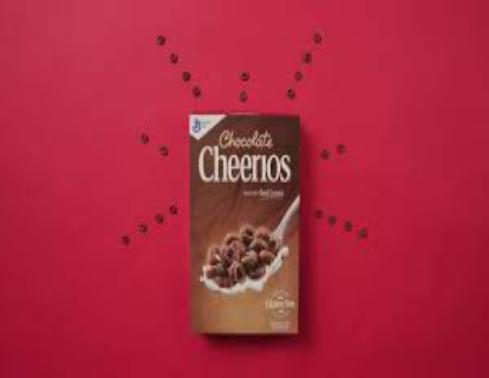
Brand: Chocolate Cheerios
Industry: Food